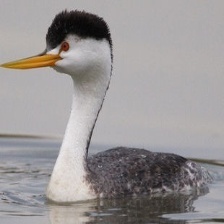
Species: CLARKS GREBE
Scientific name: AECHMOPHORUS CLARKII